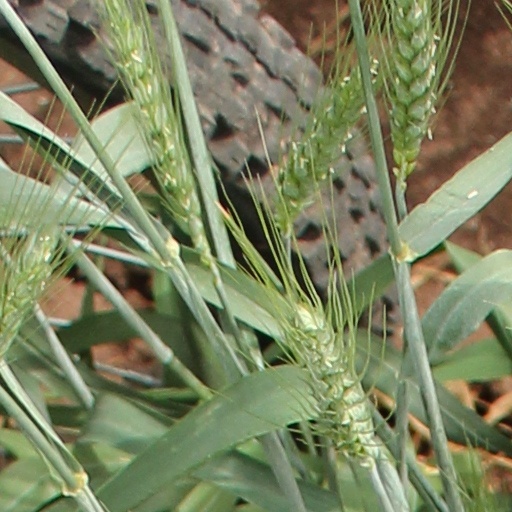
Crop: wheat